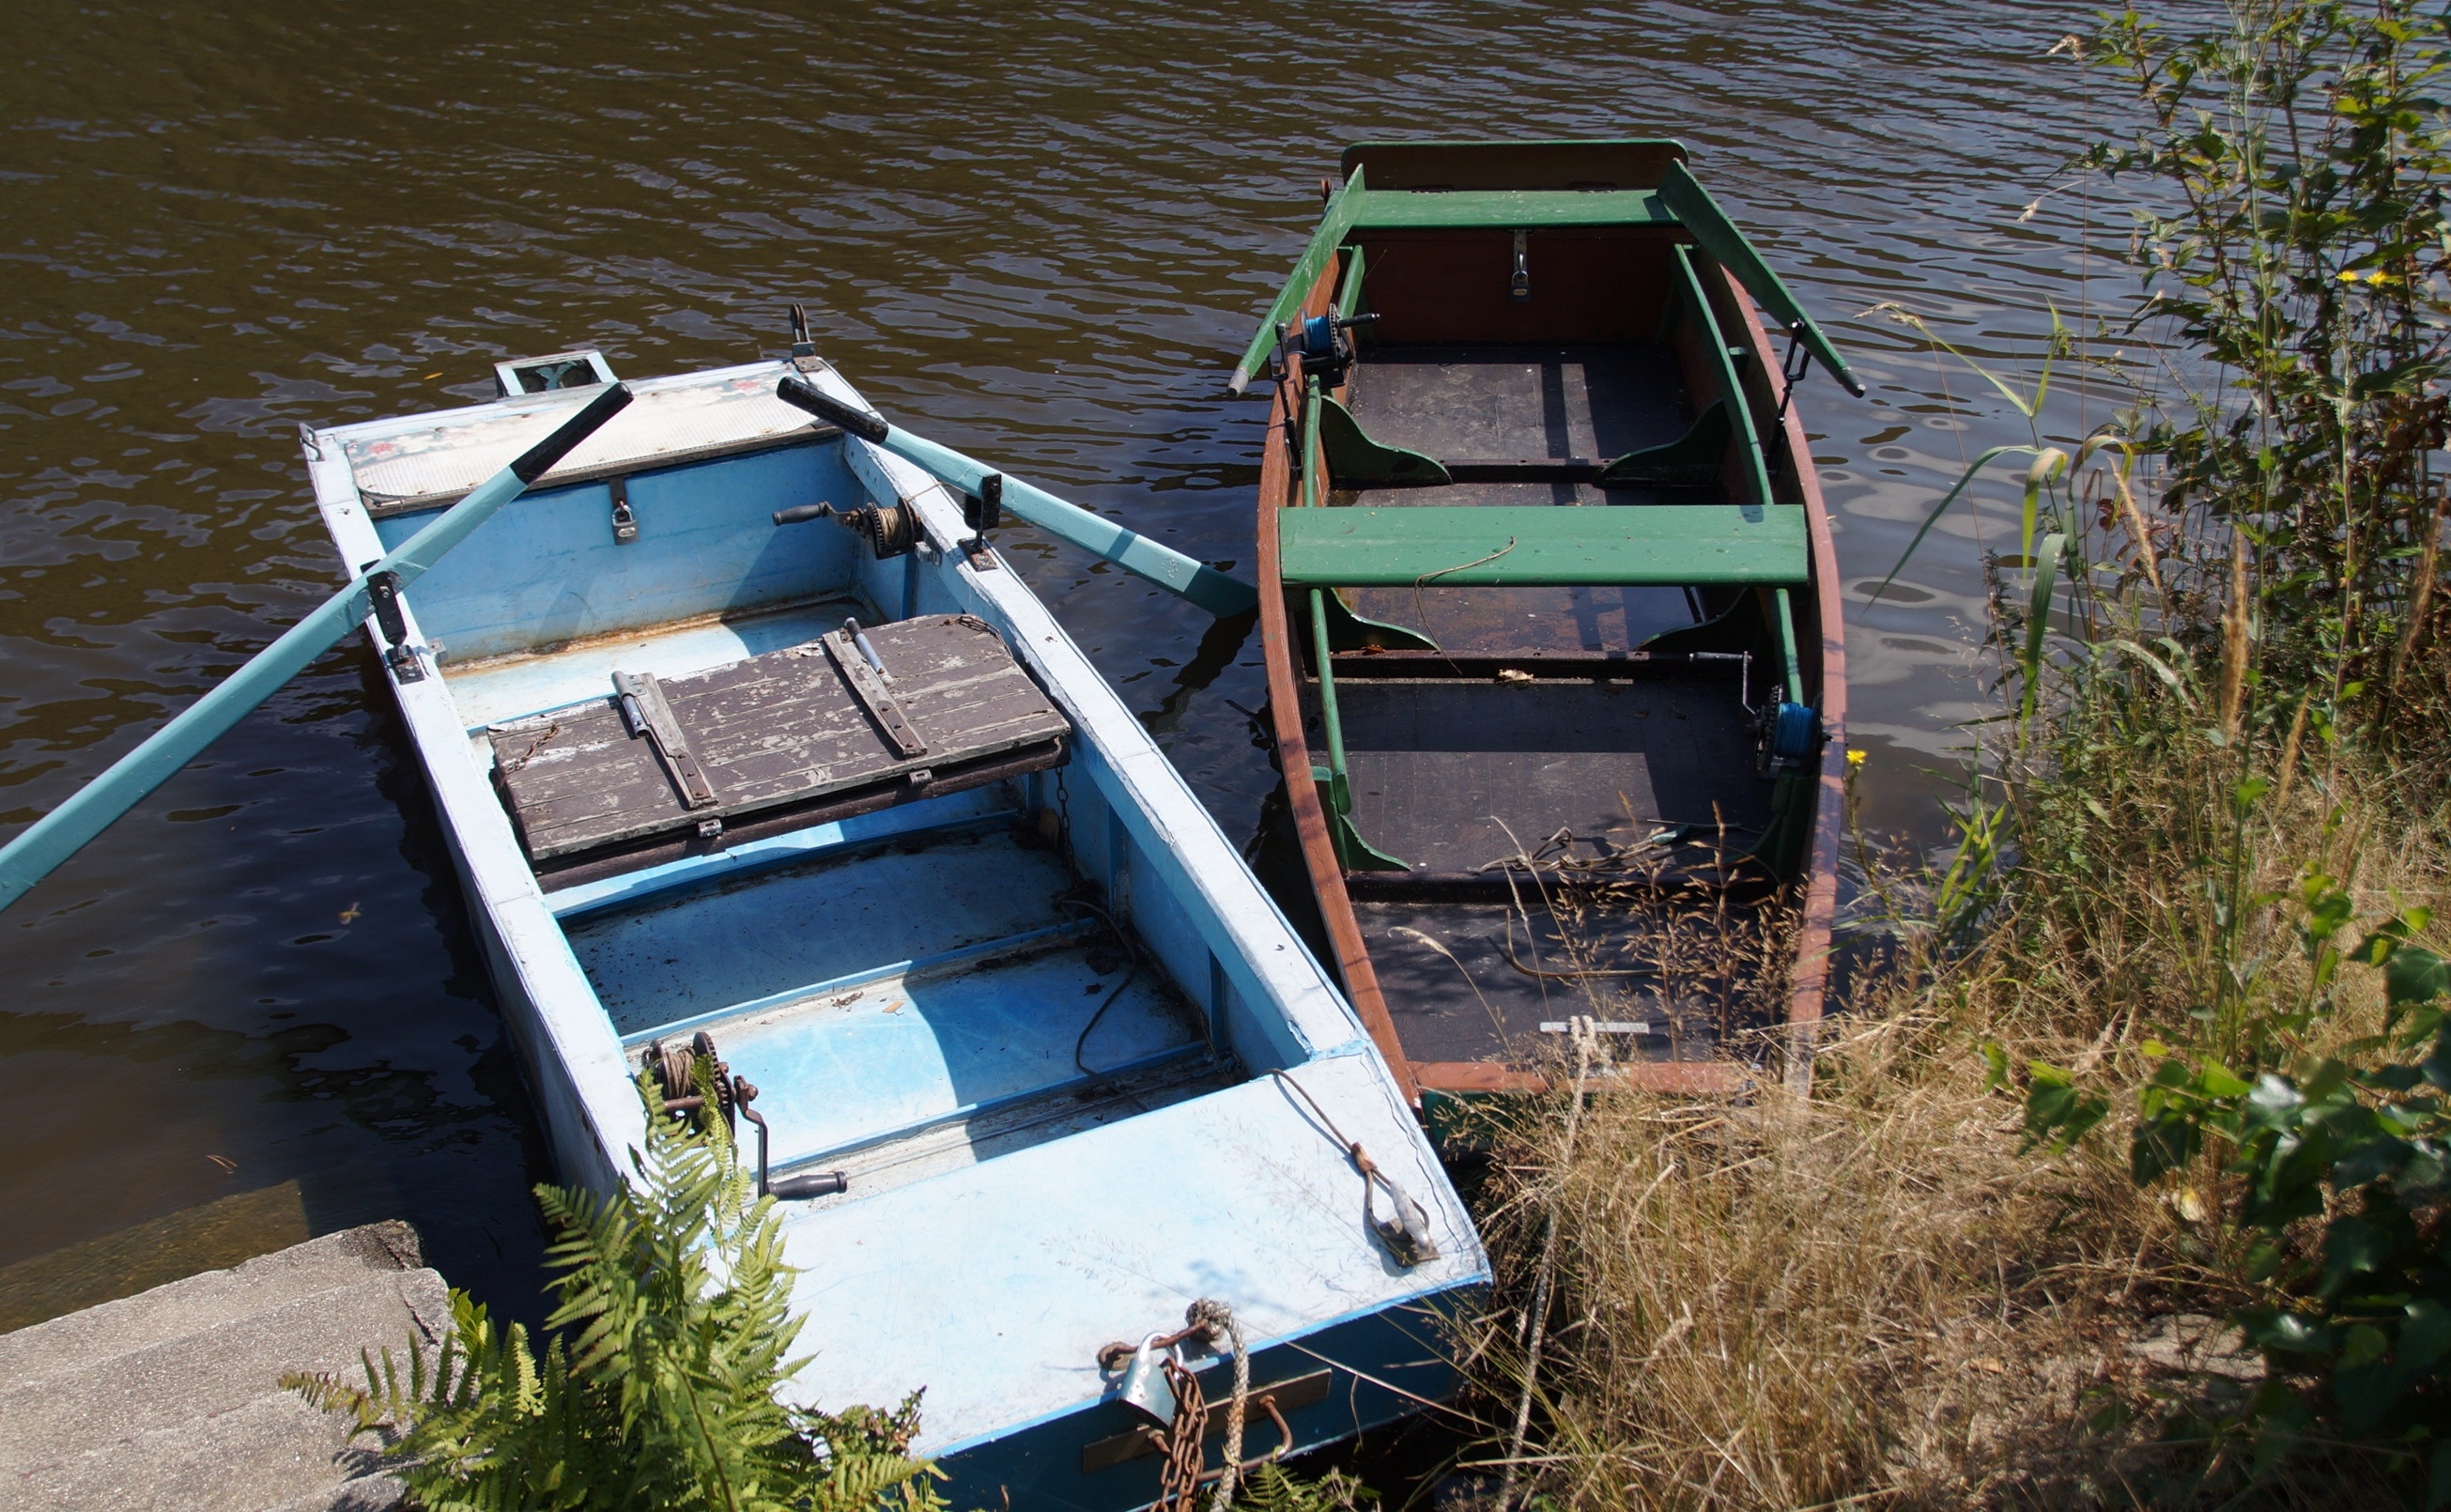
boat, rowboat, river, vehicle, mast, waterway, watercraft, barge, punts